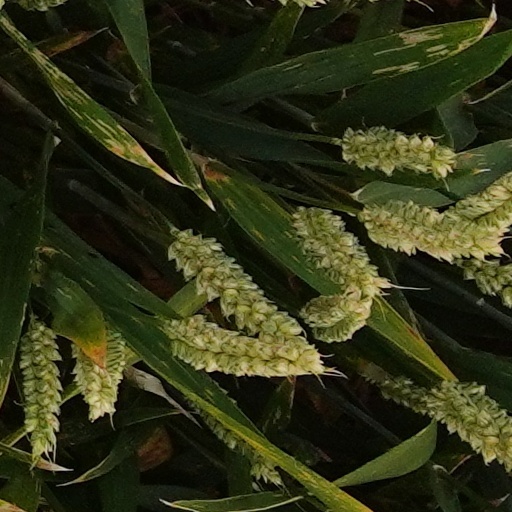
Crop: wheat